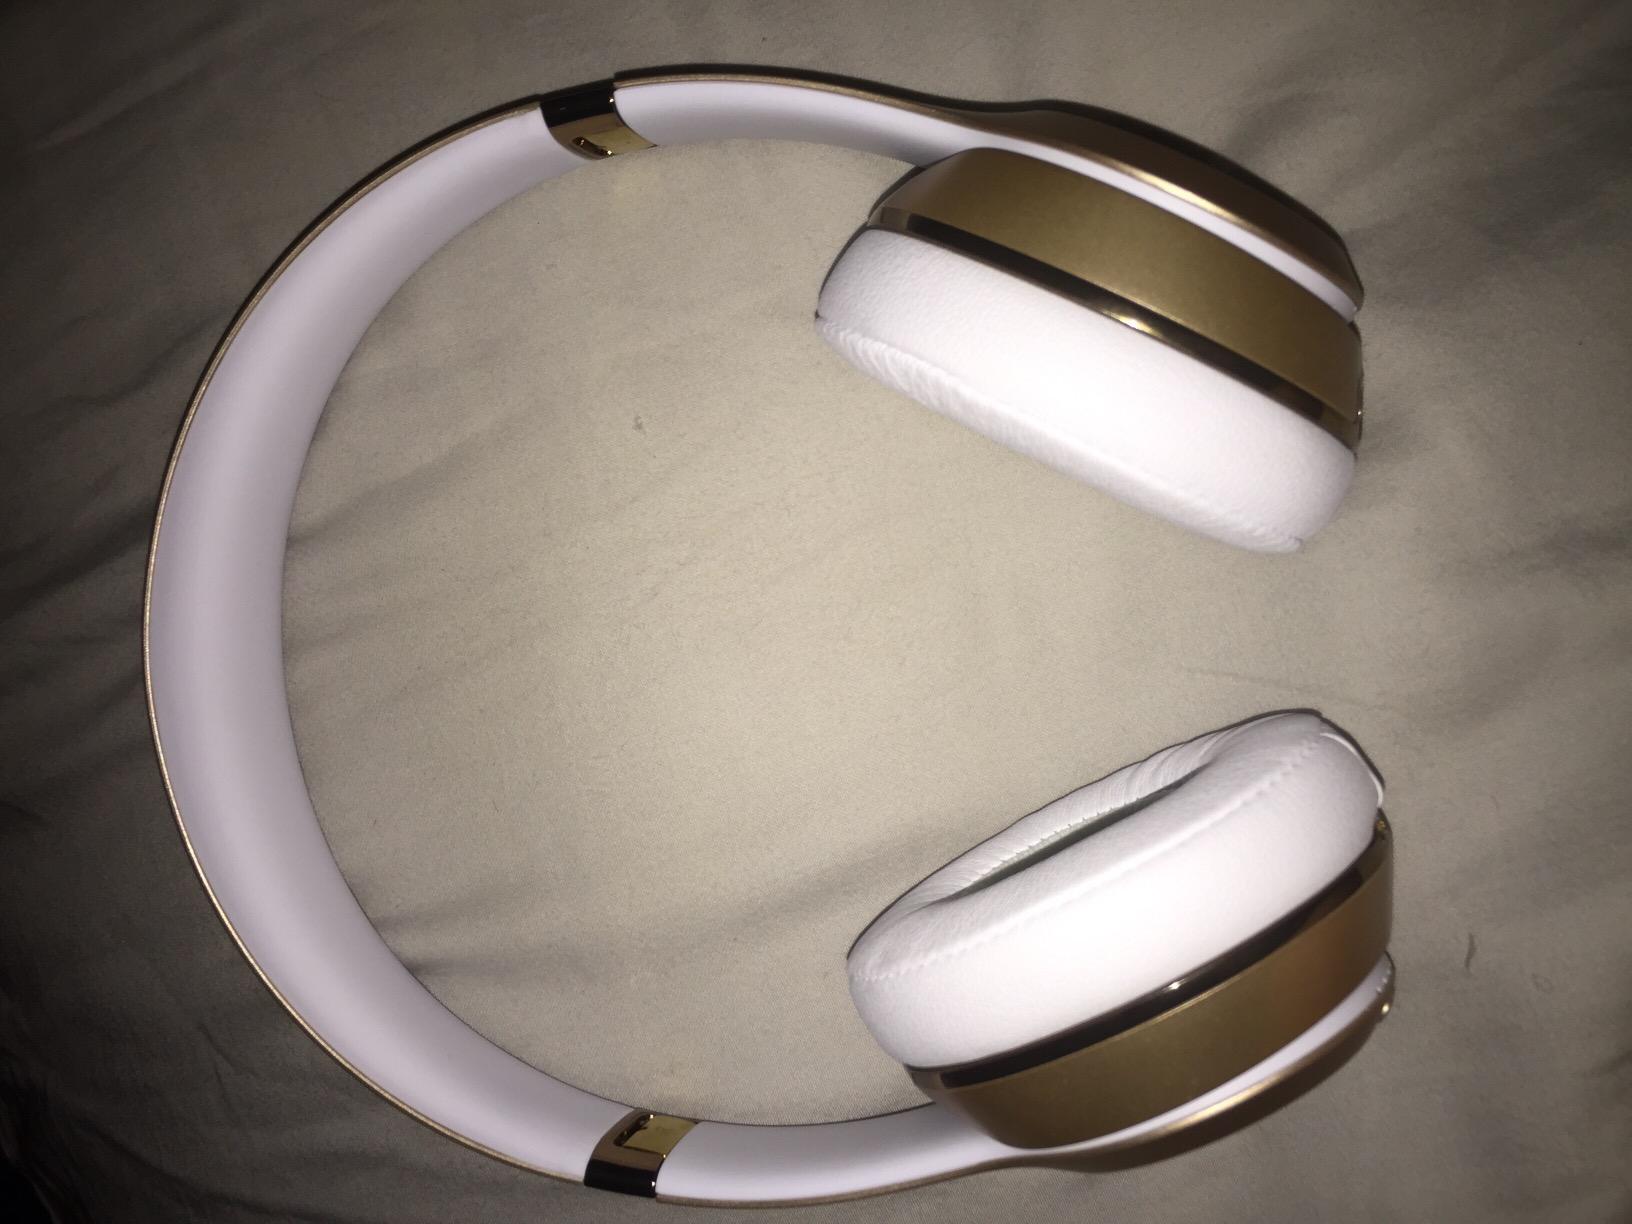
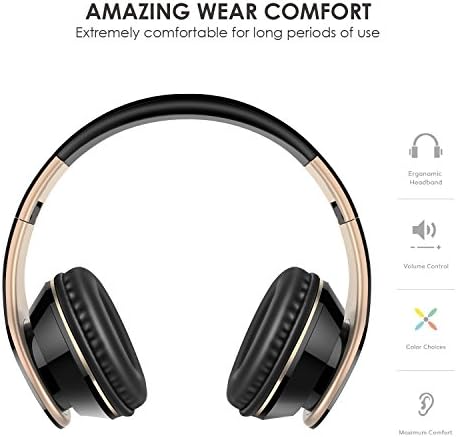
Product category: headphones
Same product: no